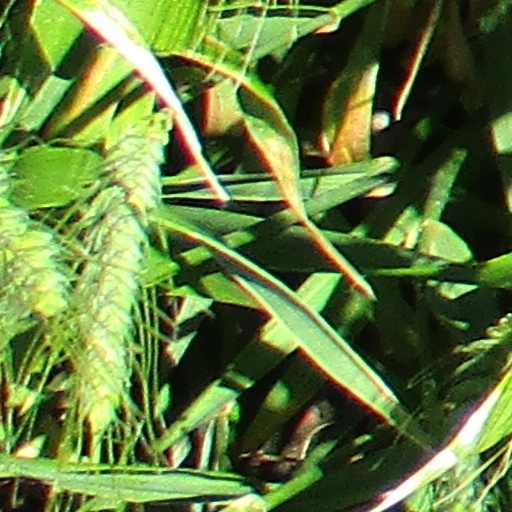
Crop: wheat